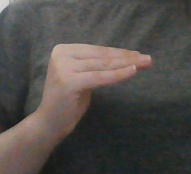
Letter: haa